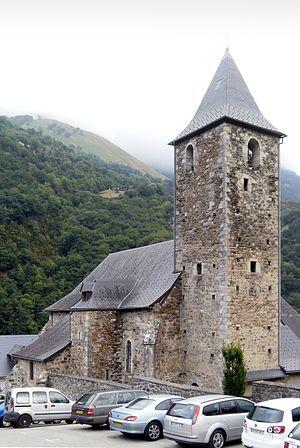
L'église du village médiéval de Borce, Pyrénées-Atlantiques, France.Dansk: Kirken i den middelalderlige landsby, Borce, Pyrénées-Atlantiques, Frankrig.